Molly Morse

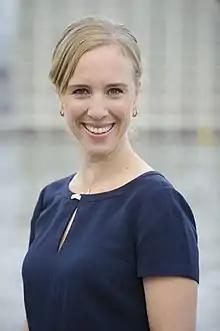
Morse, as winner of the Postcode Lottery Green Challenge for 2012

Molly Morse is an American civil engineer who is the CEO of Mango Materials, a start-up based in San Francisco Bay Area. Mango Materials uses methane gas to feed bacteria which manufacture a biopolymer.